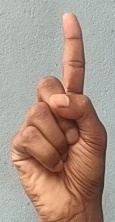
ASL sign: 1